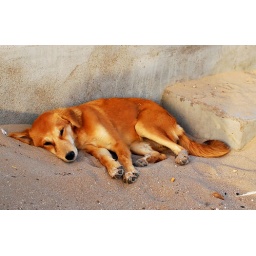
this little dog was lying in the sun it was such a cute wee thing